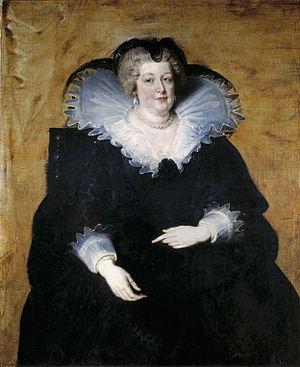
Estrun est une commune française, située dans le département du Nord en région Hauts-de-France.
Marie de Médicis, née le 26 avril 1575 à Florence et morte le 3 juillet 1642 à Cologne, est une reine de France et de Navarre de 1600 à 1610 par son mariage avec Henri IV. Veuve en 1610, elle assure la régence au nom de son fils, Louis XIII, jusqu'au 28 septembre 1614. Elle devient chef du Conseil du roi à la suite du lit de justice du 2 octobre 1614, et ce jusqu'en 1617, date de la prise de pouvoir de son fils.
Le Cycle de Marie de Médicis est une série de vingt-quatre tableaux de Pierre Paul Rubens commandés en 1621 par Marie de Médicis, l'épouse de Henri IV pour le palais du Luxembourg à Paris. Rubens devait réaliser ces peintures en l'espace de 2 ans de manière à les achever pour le mariage de la fille de Marie de Médicis, Henriette Marie. Vingt et un tableaux représentent les gloires et luttes de Marie, les trois peintures restantes étant des portraits d'elle et de ses parents. Depuis l'année 1900, ces tableaux sont exposés au Louvre à Paris.